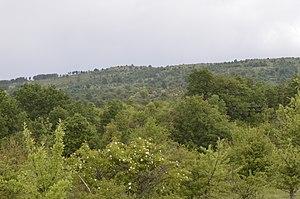
Selnik est un village de l'est de la Macédoine du Nord, situé dans la municipalité de Deltchevo. Le village comptait 28 habitants en 2002.